Habrosaurus

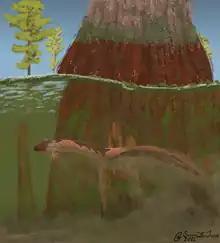
Artists reconstruction of "Habrosaurus dilatus" swimming by a cypress tree

"Habrosaurus" was a gigantic sirenid, its length is estimated to be around , estimated from its trunk vertebrae length (up to 2 cm long). "H. prodilatus" possessed chisel-like teeth, while "H. dilatus" had bulkier crowns. The teeth of "H. dilatus" also exhibited heavy wear facets while those of "H. prodilatus" had only mild wear, suggesting that "H. dilatus" was more adapted for durophagy than "H. prodilatus". "H. dilatus" may have preyed upon arthropods with hard carapaces as well as mollusks.